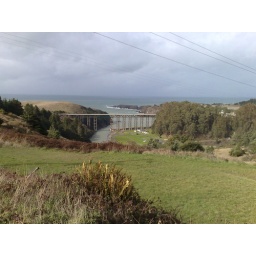
They say its the last wooden trestle bridge in California. The Albion bridge is very nice to bike over.